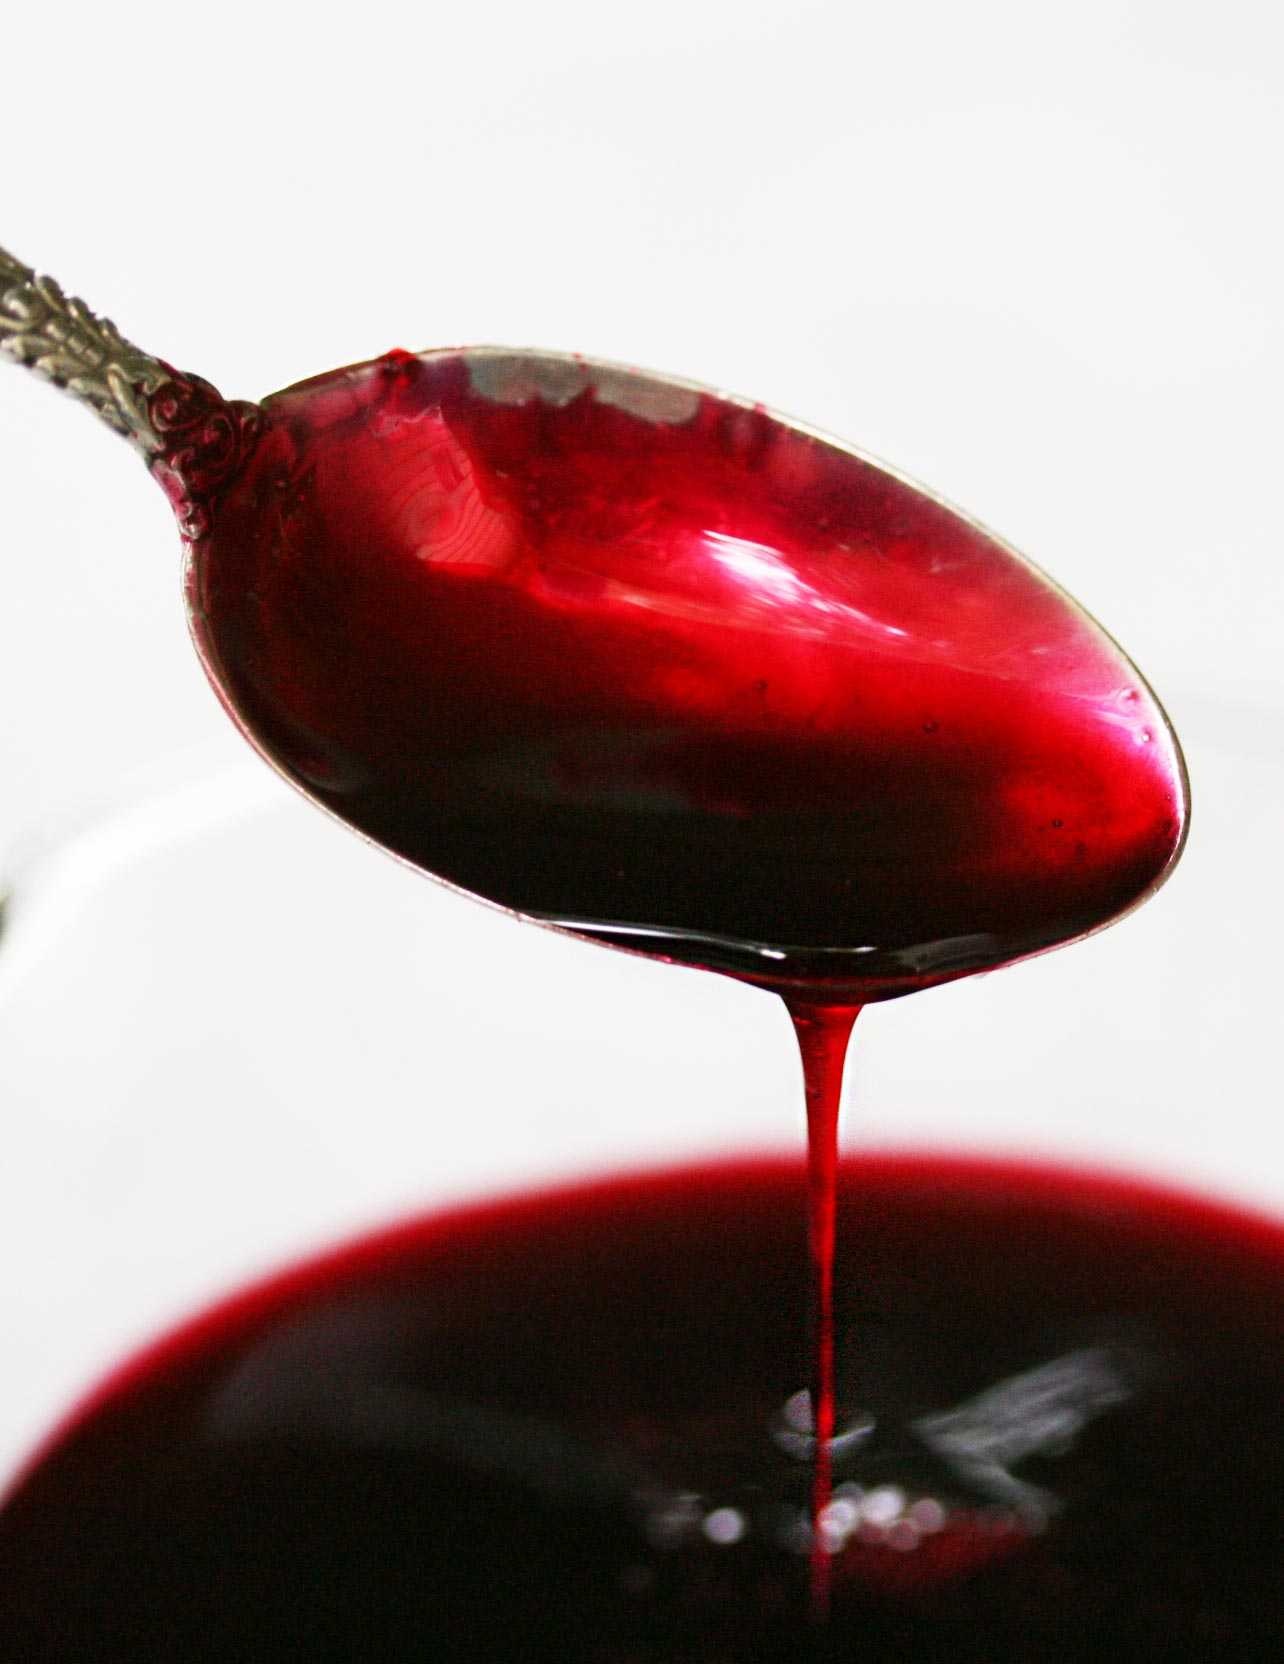
Label: Pomegranate